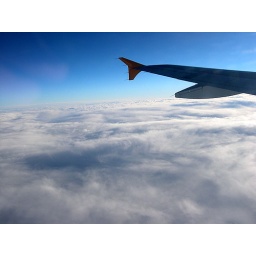
I think it is interesting to take pictures of the sky from above the clouds